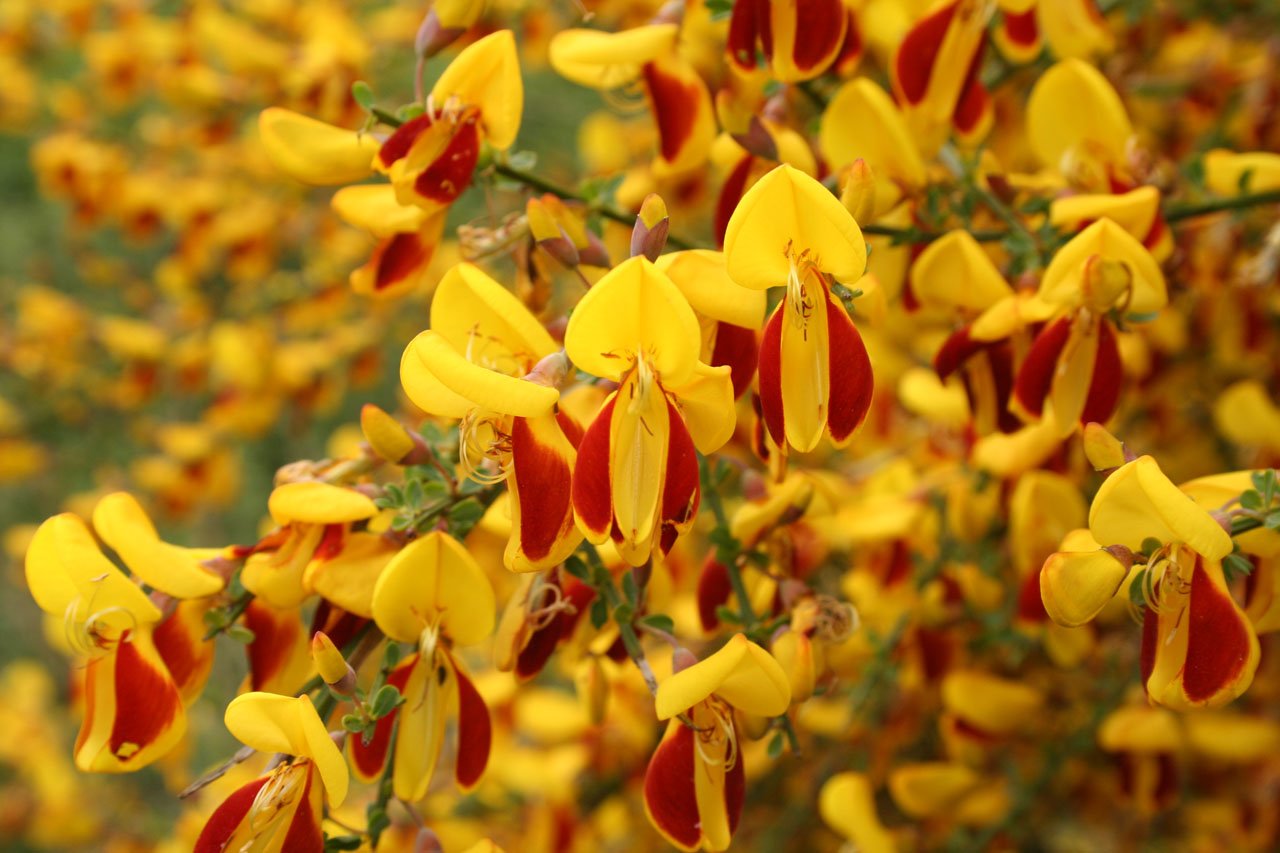
nature, blossom, plant, leaf, flower, petal, bloom, bush, orange, spring, autumn, botany, yellow, flora, season, wildflower, background, shrub, macro photography, flowering plant, land plant